Lepidosaphes beckii

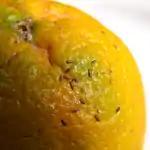
"Lepidosaphes beckii" on an orange fruit

These are usually "Citrus" host plant species such as sweet orange "Citrus" × "sinensis".